Report on a Plan for the Further Support of Public Credit

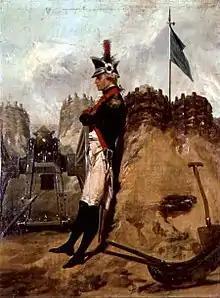
"Alexander Hamilton in the Uniform of the New York Artillery" by the artist Alonzo Chappel (1828–1887)

In addition to the external benefits and potential ills, Hamilton stated that public and private credit were inevitably tied and that private credit was equally necessary in a developing country for people of all occupations to begin their endeavors.